Jutulhogget (Antarctica)

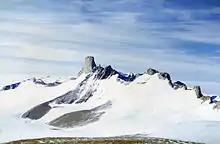
View of the northeastern part of the Jutulsessen Mountain

Jutulhogget, also known as Jutulhogget Peak, is a high peak in the eastern ridge of Jutulsessen Mountain, in the Gjelsvik Mountains of Queen Maud Land. It was photographed from the air by the Third German Antarctic Expedition (1938–39). It was mapped by Norwegian cartographers from surveys and air photos by the Norwegian–British–Swedish Antarctic Expedition (1958–59) and named after Jutulhogget, Norway's largest canyon.